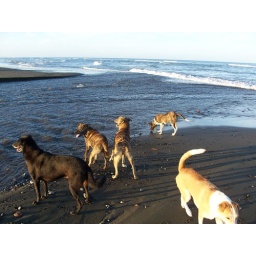
dogs by the beach